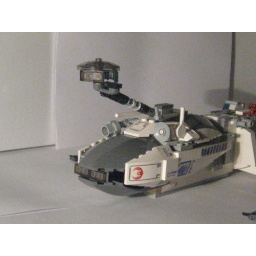
Inspired by the com tower from Star Wars III, this tower is a rotating, watch-post if the ship is attacked.